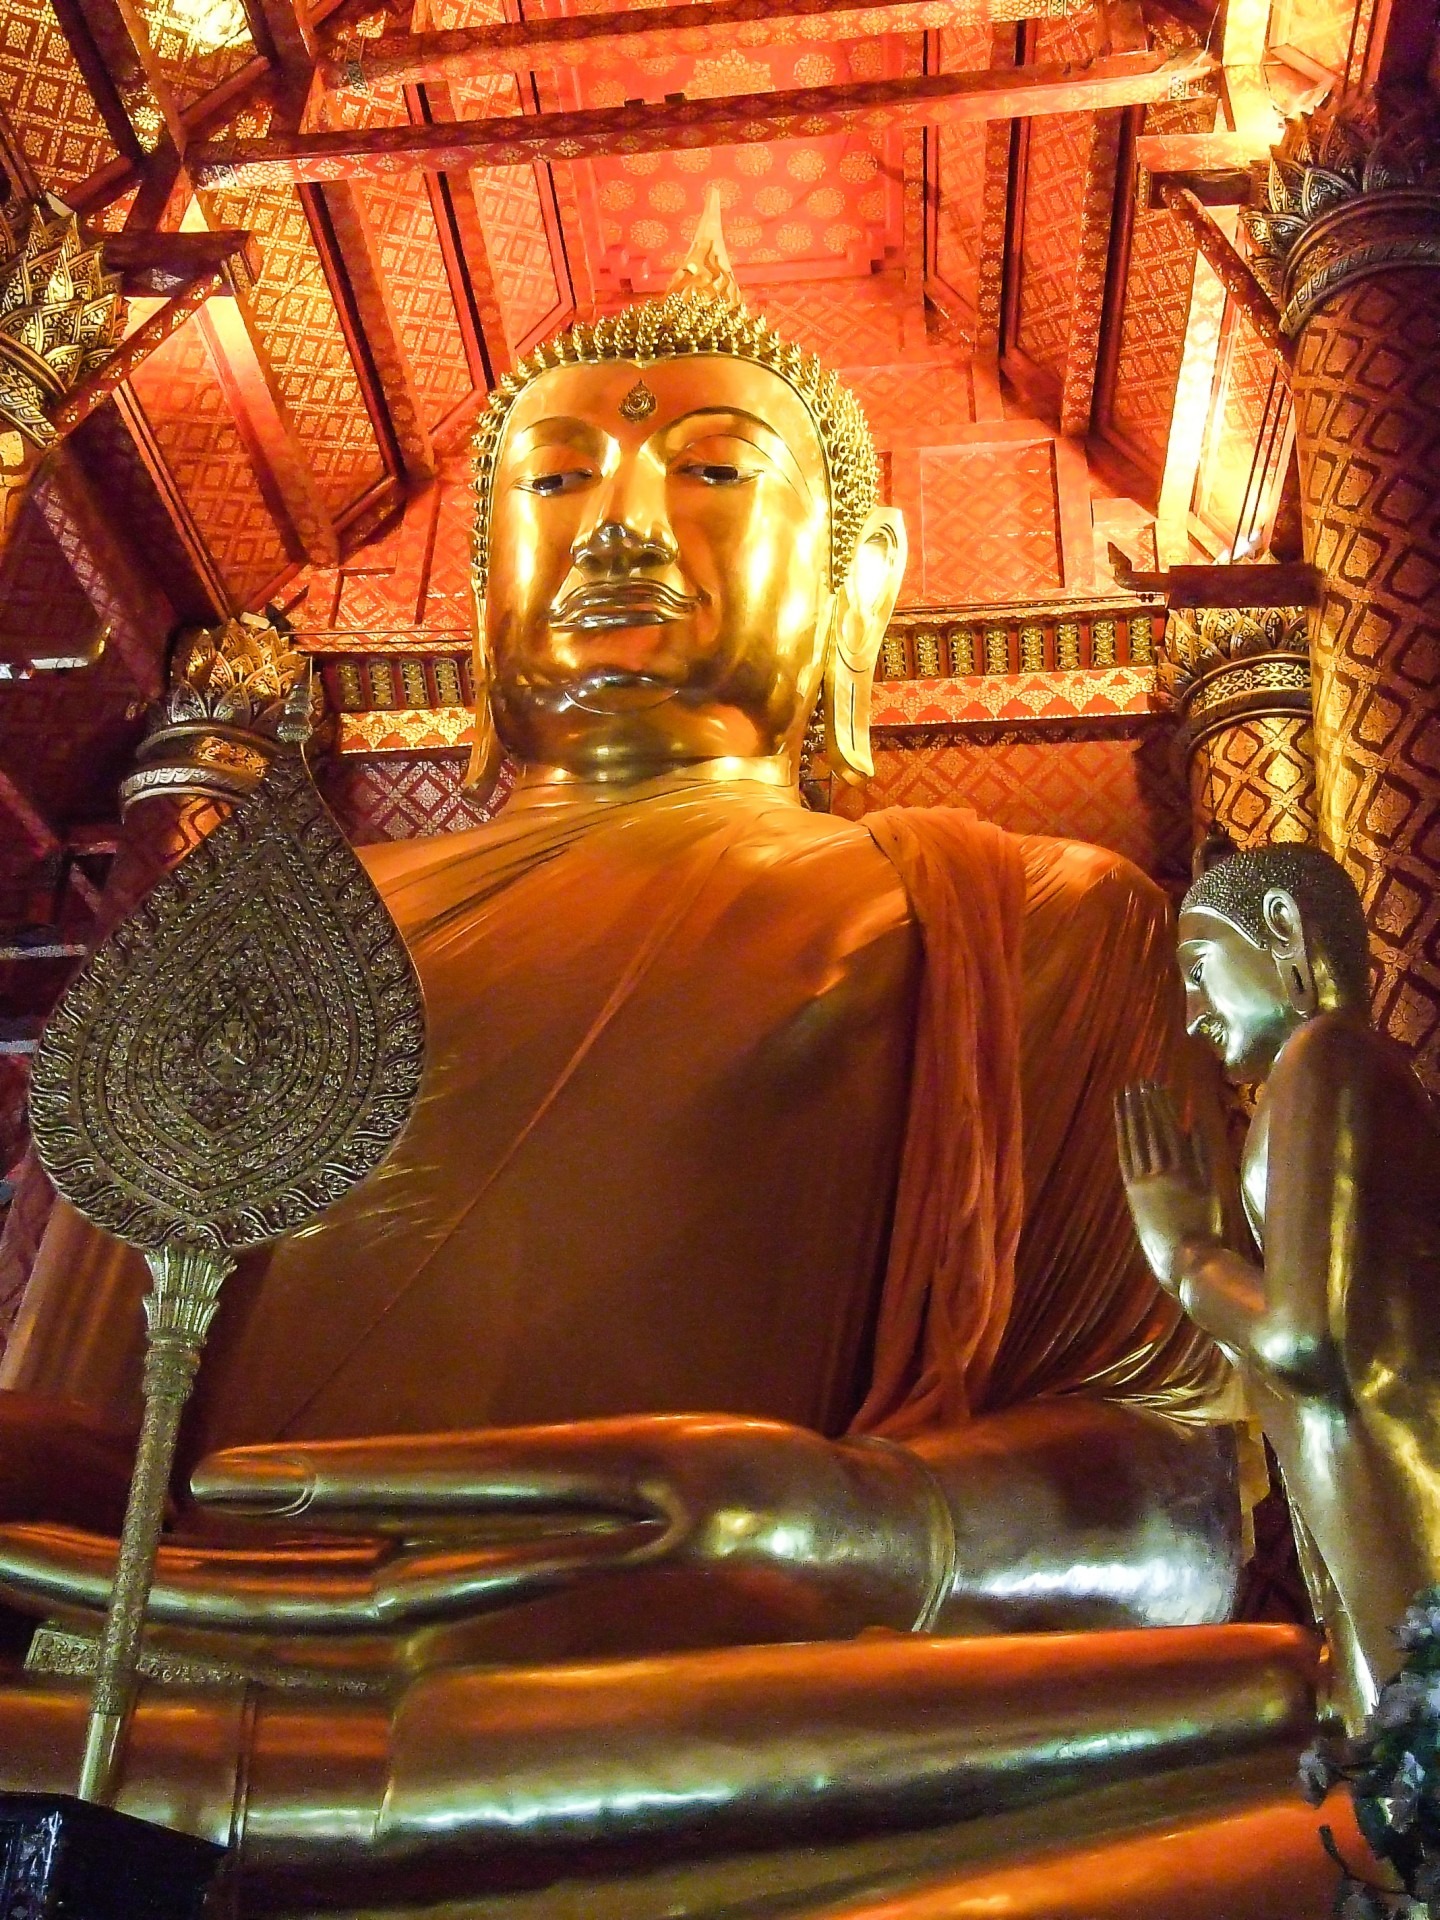
chair, building, statue, buddhism, asia, place of worship, thailand, gold, temple, buddha, culture, carving, wat, mythology, hindu temple, gautama buddha, ancient history